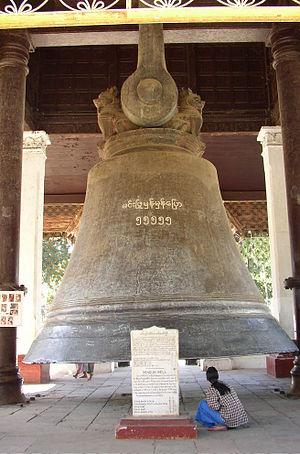
Cloche de Mingun (90 tonnes), à proximité de la ville de Sagaing, au Myanmar
La musique birmane est un métissage entre la musique chinoise, la indienne et la thaïlandaise étant donnée la situation de la Birmanie.
La Région de Sagaing est une subdivision administrative de la Birmanie, située dans le Nord-ouest du pays aux latitude 21° 30' Nord et longitude 94° 97' Est. Elle est frontalière des états indiens du Nagaland et du Manipur au Nord, de l'État kachin, de l'État shan et de la Région de Mandalay à l'Est, de la Région de Mandalay et de la Région de Magway au Sud, et de l'État Chin et de l'Inde à l'Ouest. Sa surface est de 93 527 km², pour une population de plus de 5 300 000 personnes. Sa capitale est Sagaing, dans l'extrême sud de la Région.
Une cloche est un objet simple destiné à l'émission d'un son. C'est un instrument de percussion et un idiophone. Sa forme est habituellement un tambour ouvert et évidé d'une seule pièce qui résonne après avoir été frappé. Un objet de cette forme est dit campaniforme.
Bodawpaya fut le sixième roi de la dynastie Konbaung de Birmanie. Né Maung Shwe Waing, plus tard Badon Min, il était le quatrième fils d'Alaungpaya, fondateur de la dynastie. Il fut proclamé roi à Ava après avoir déposé son neveu Phaungkaza Maung Maung. Il déplaça la capitale à Amarapura en 1783.